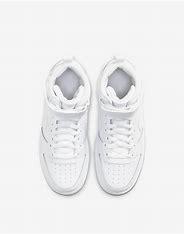
Brand: Nike
Model: Court Borough 2